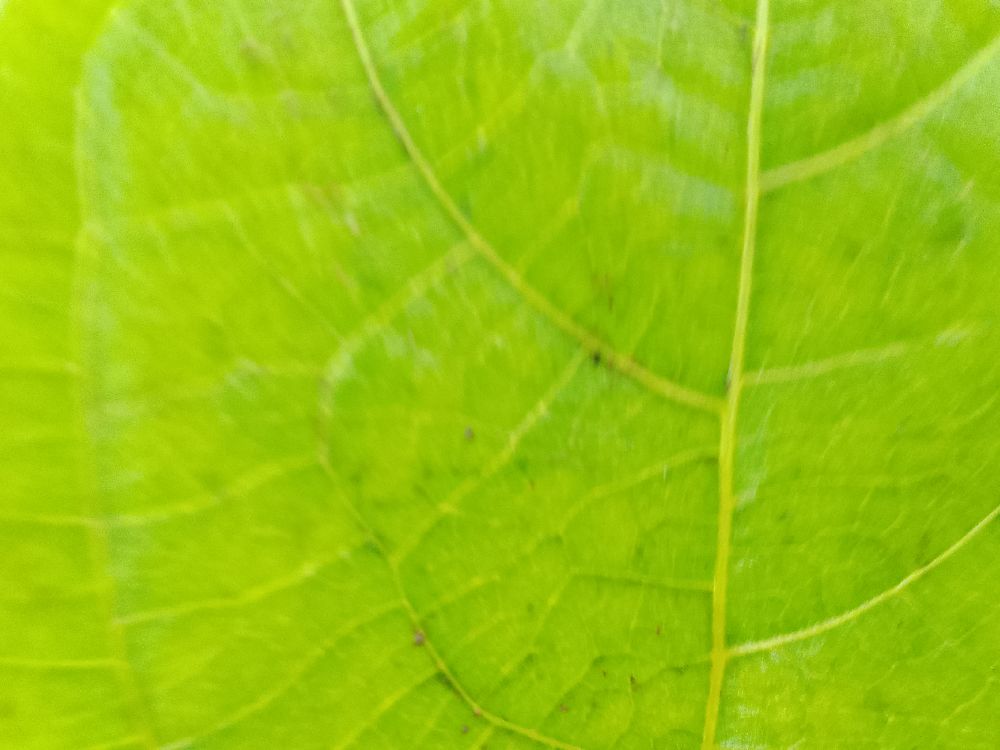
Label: healthy